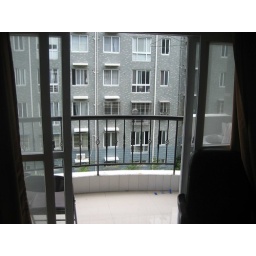
another balcony door pic snuck in